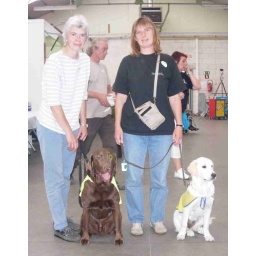
Alix is a female golden retriever and a service dog in training. Picture taken by her foster family.